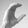
ASL letter: C